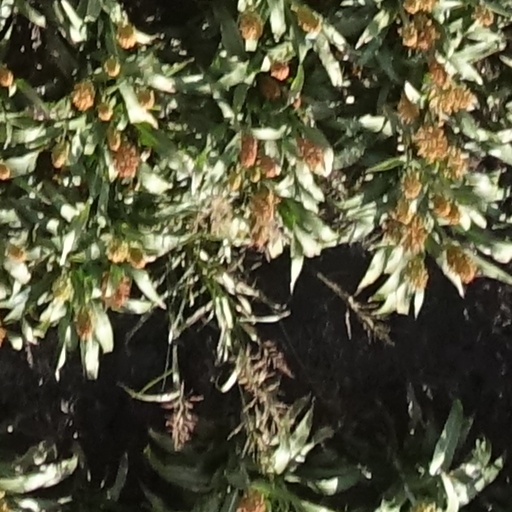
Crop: sorghum